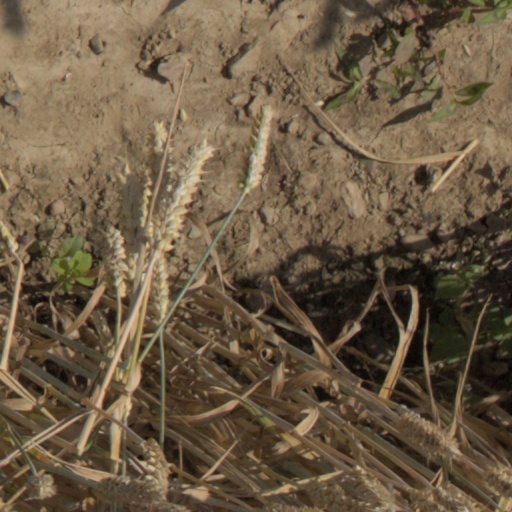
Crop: wheat